Antônio Vicente da Fontoura

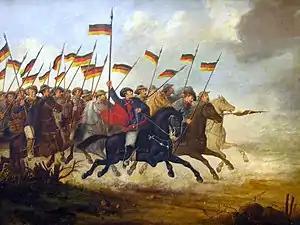
Charge of the Riograndense Army ("Júlio de Castilhos Museum, Porto Alegre")

As a businessman linked to the ranching interests of Southern Brazil, Fontoura was a fierce critic of the economic policies of the Brazilian central government, which favored the commodity exporting zones of the country to the detriment of the domestic-oriented economy of Rio Grande do Sul. At the same time, as a freemason and reader of liberal philosophers, Fontoura had an ingrained antipathy towards the monarchical regime of Brazil.